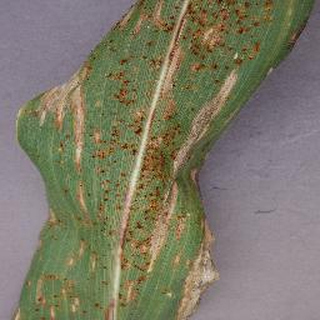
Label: corn_northern_leaf_blight